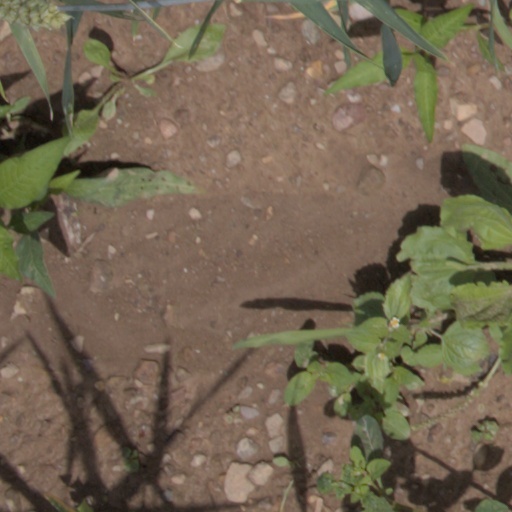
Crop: wheat